World News Media

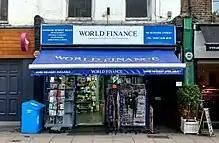
A "World Finance" branded newsagent in Goodge Street, London.

The company publishes the magazines "World Finance" and "The New Economy", bi-monthly or less frequently, in print and electronically free of charge by Issuu along with iPad and Android editions. The magazines feature in-house produced copy plus topical non-exclusive agency-produced articles. Approx four editorials per issue are credited to "Project Syndicate". Features, profile award winners and sponsored supplements are produced such as "Project Finance Deals of the Year - 2015", "Banking in Nigeria", and "Sustainable Development in Morocco".